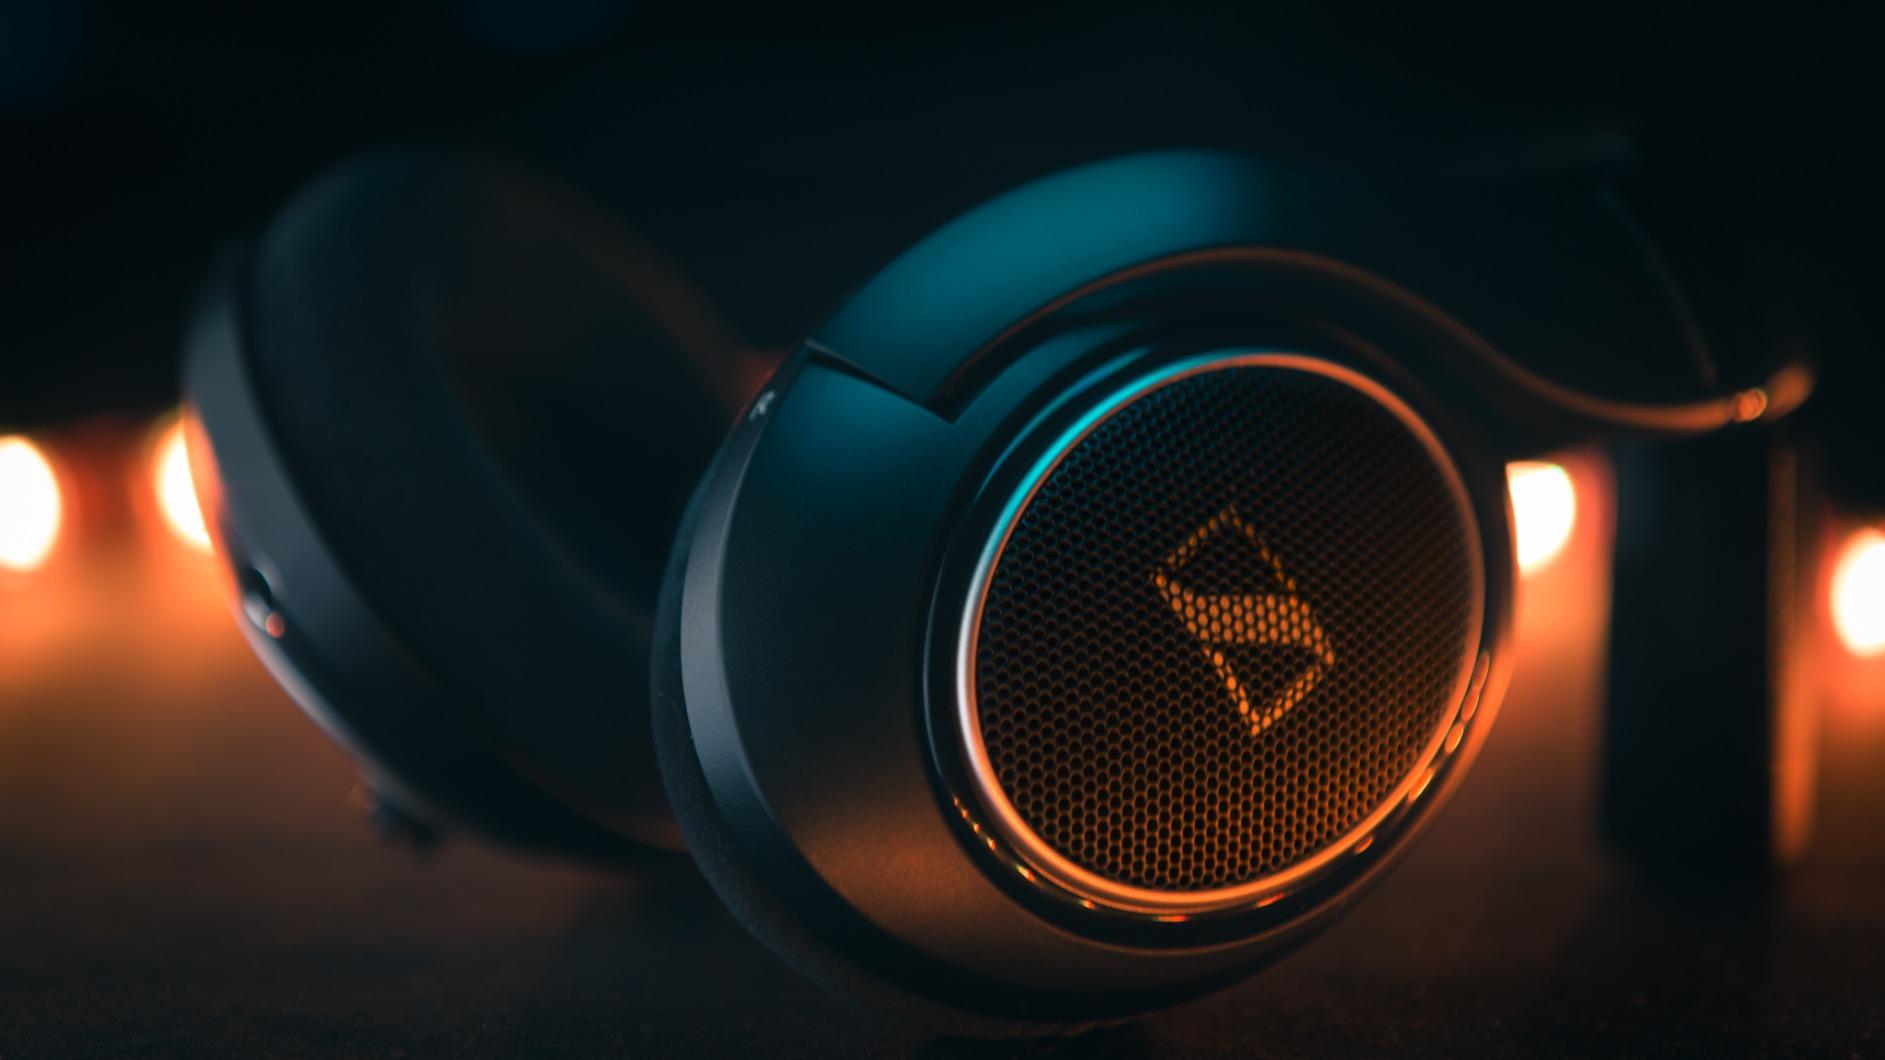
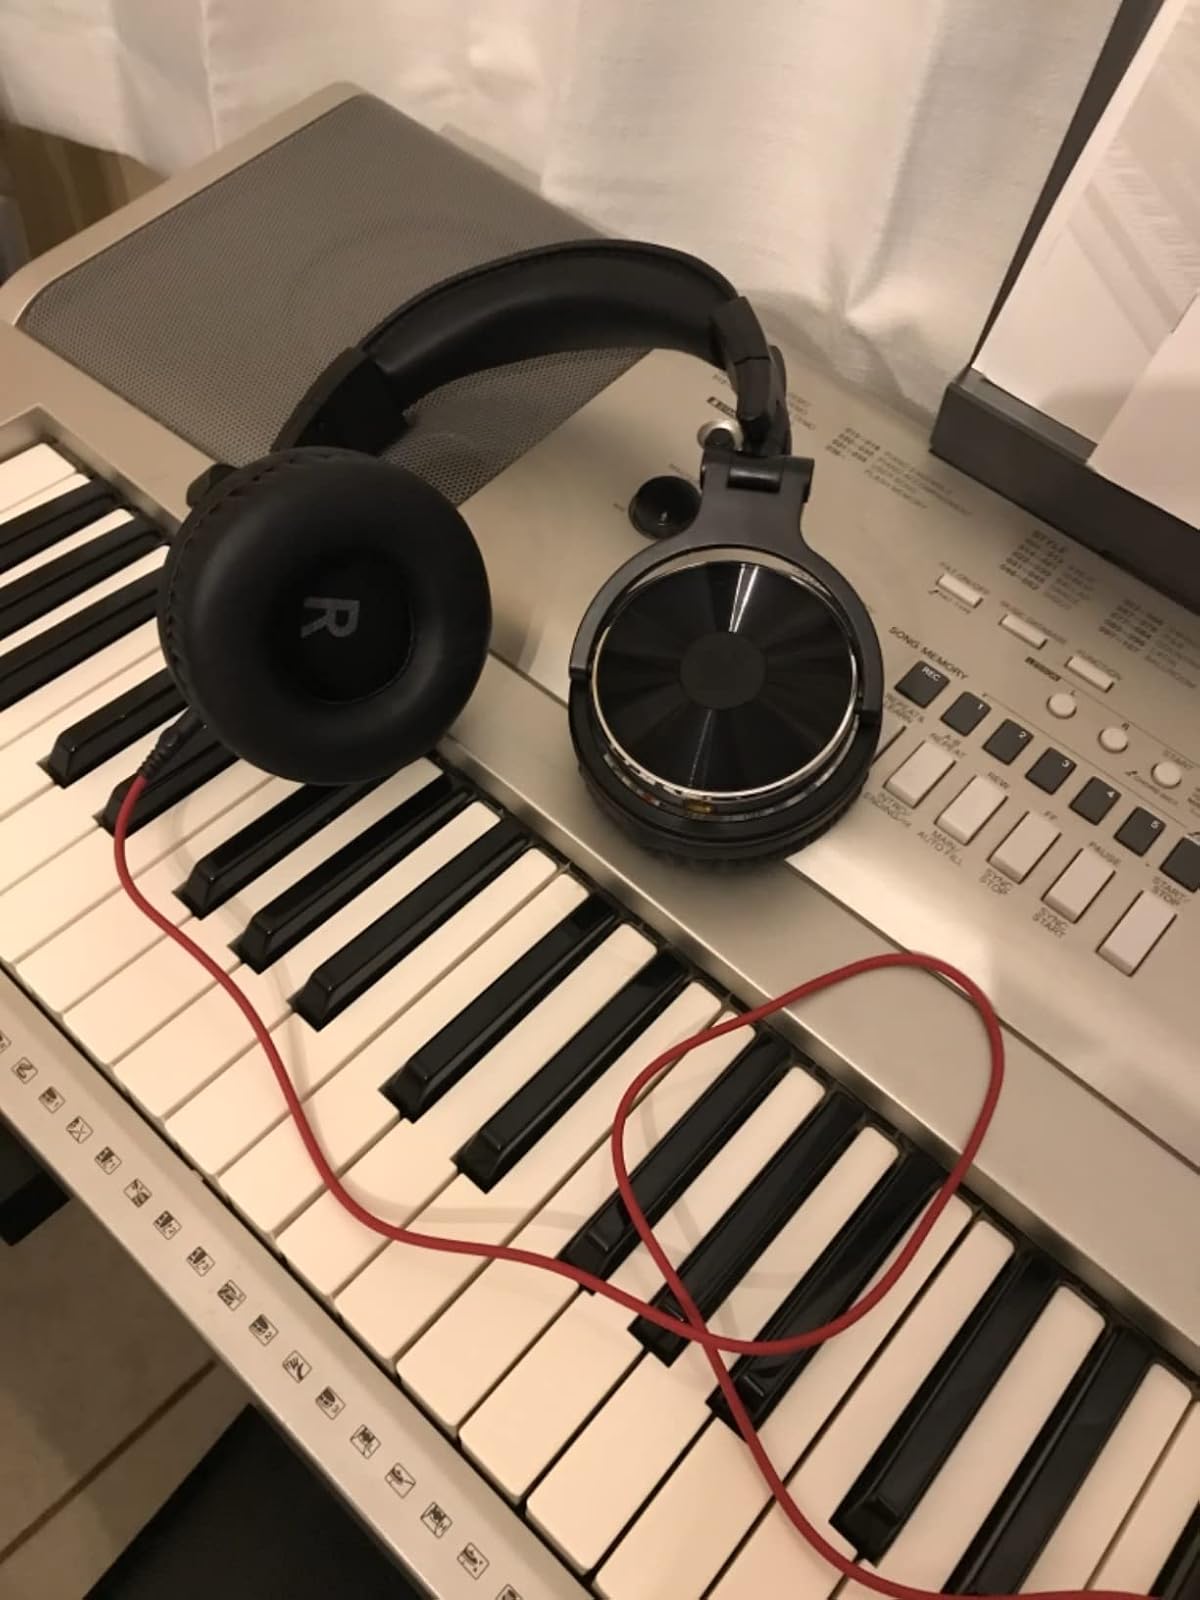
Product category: headphones
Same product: no